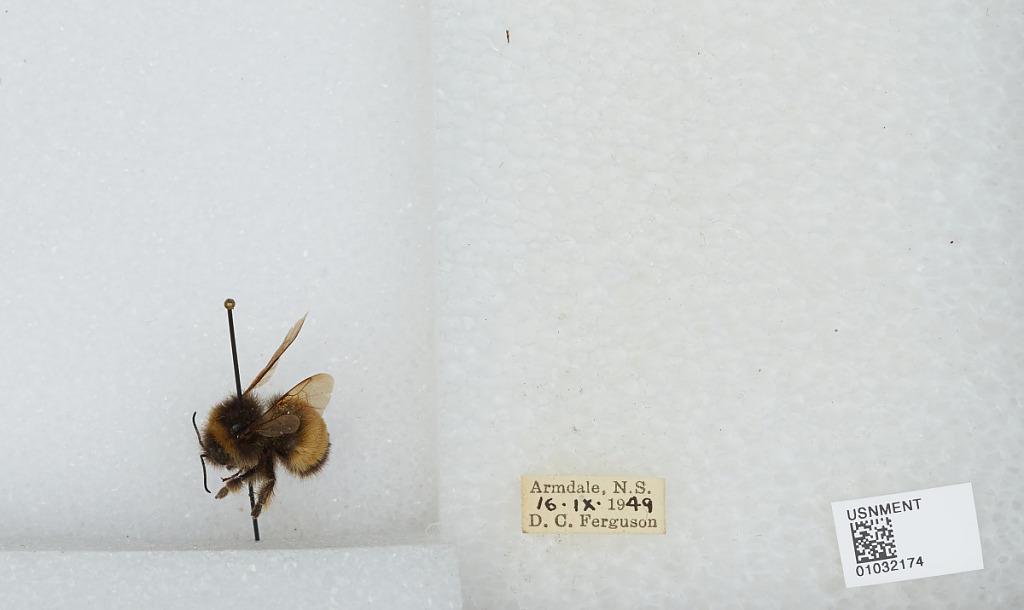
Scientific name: Bombus (Bombus) terricola Kirby
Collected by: D. Ferguson
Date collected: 1949-9-16
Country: Canada
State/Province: Nova Scotia
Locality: Armdale
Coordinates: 44.6364, -63.6314